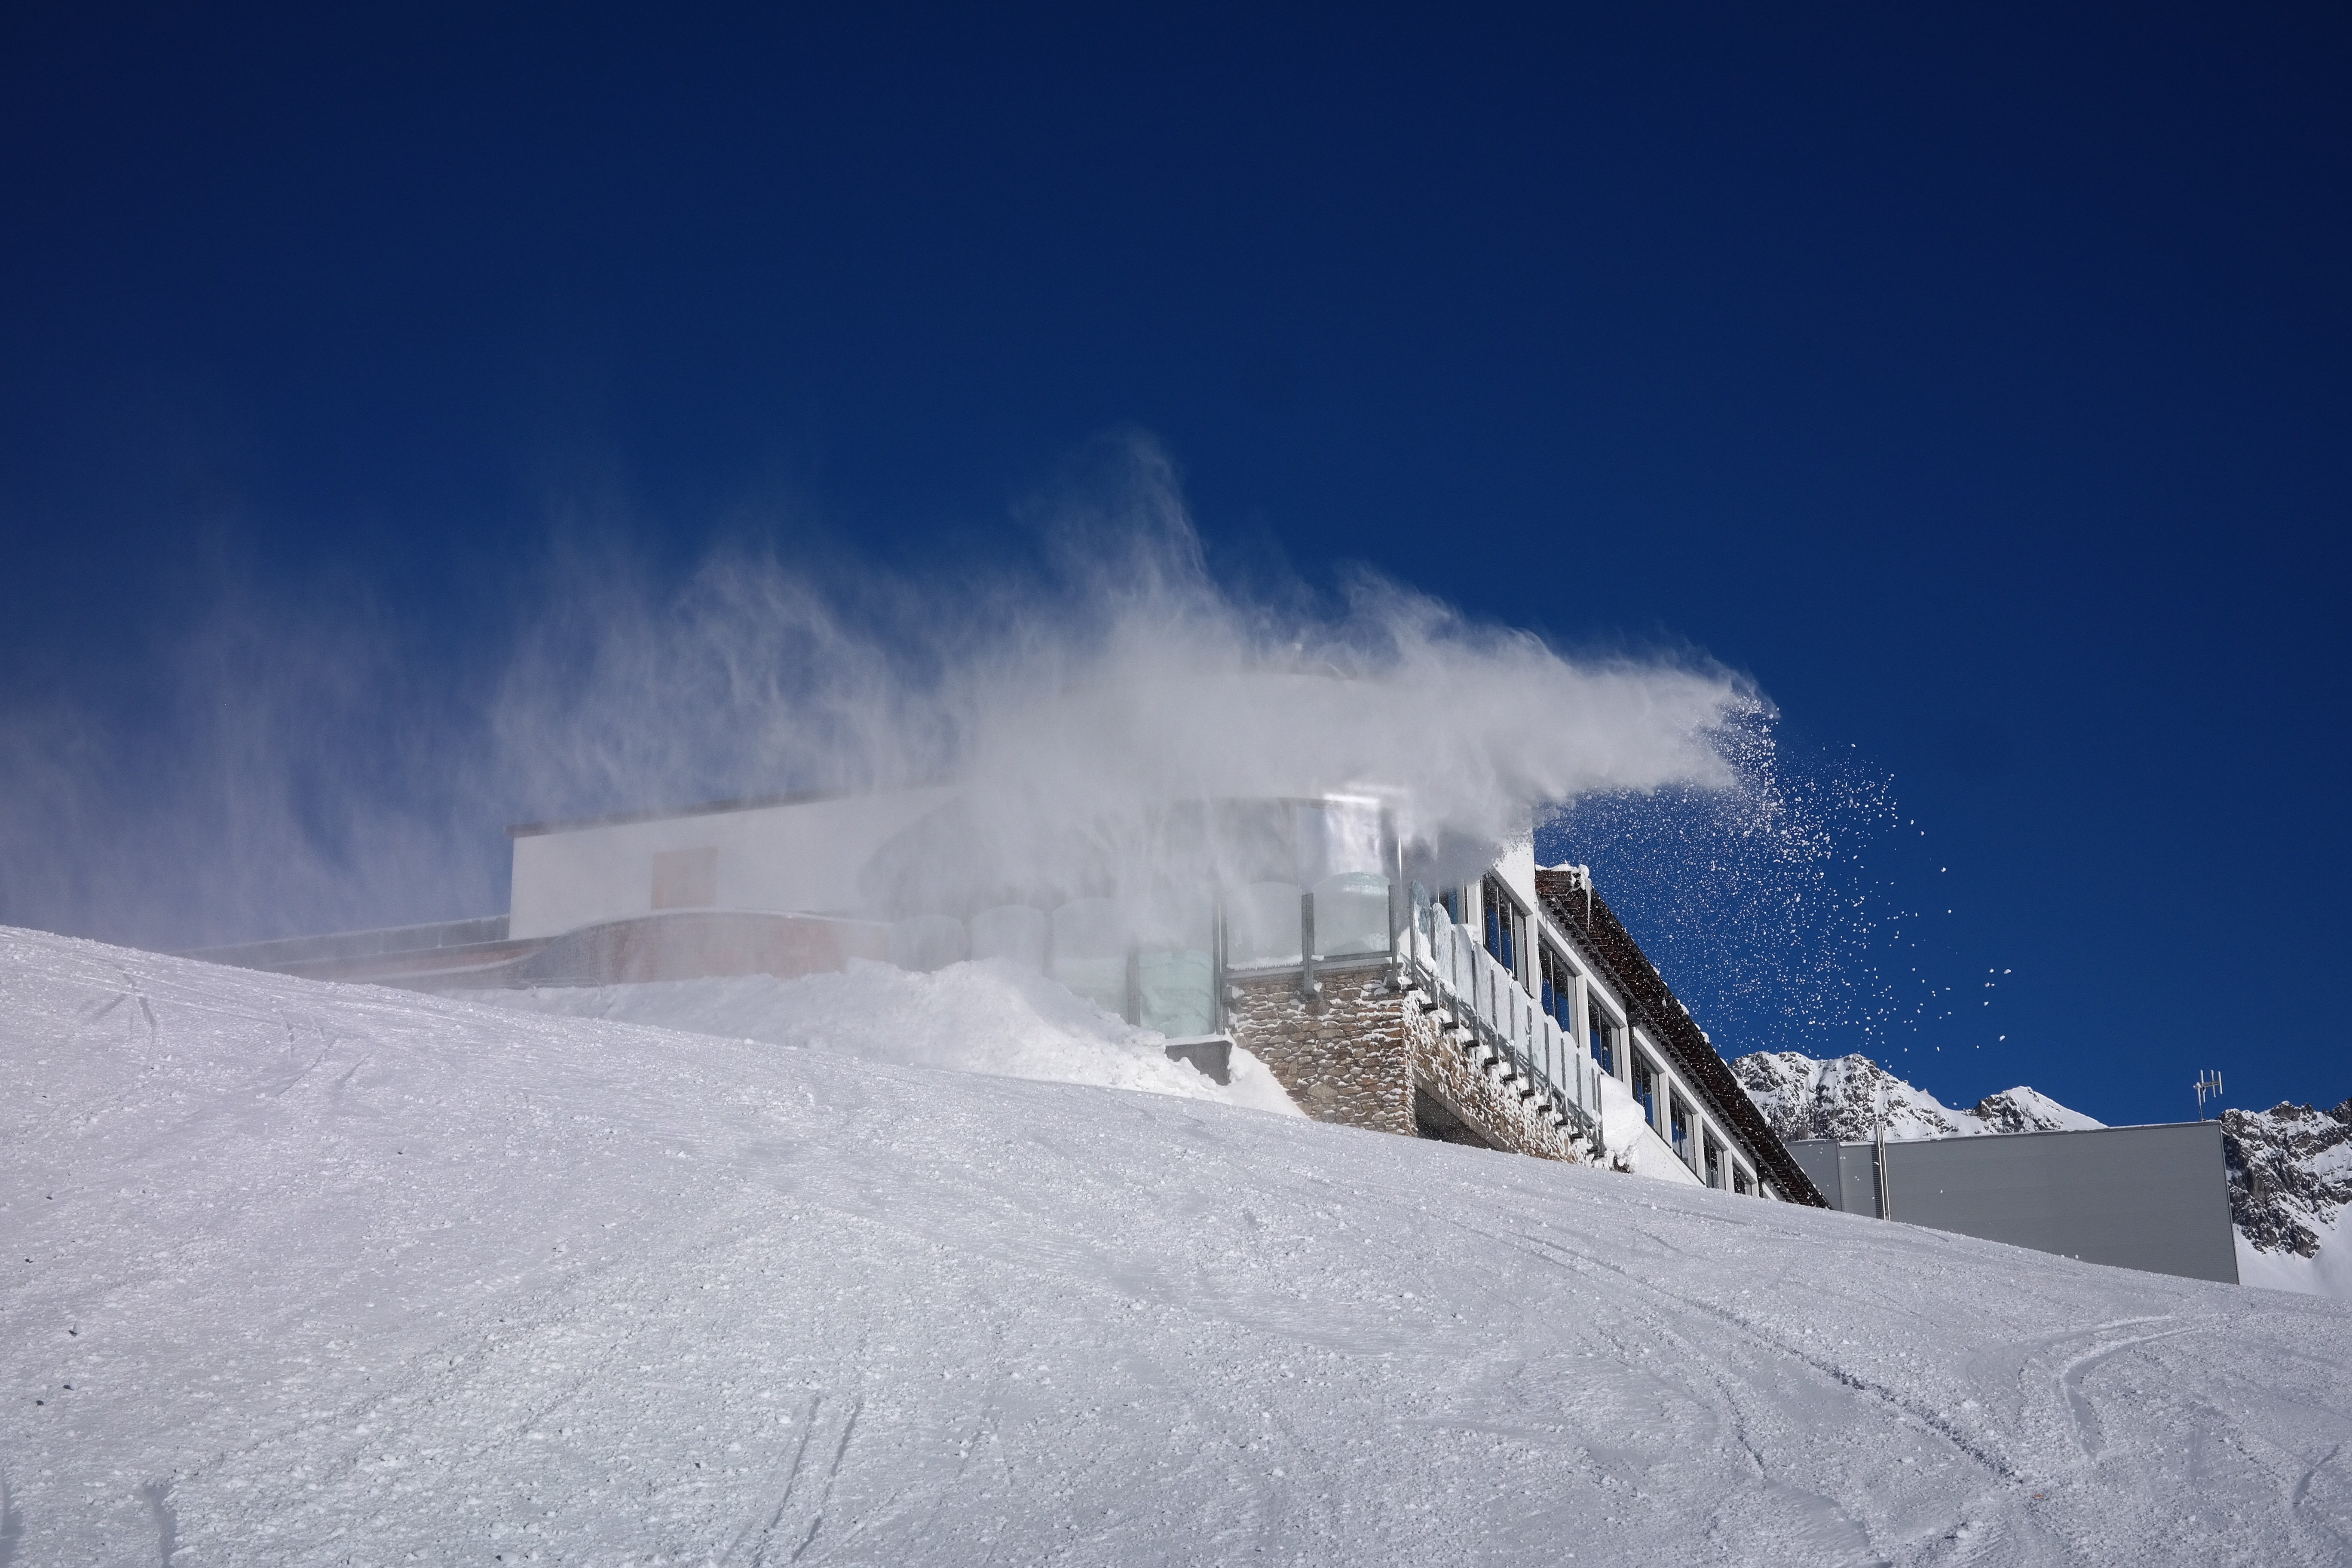
mountain, snow, cold, winter, wind, mountain range, ice, weather, terrain, season, winter sport, blizzard, frosty, piste, forward, arlberg, snow flurry, snow storms, mountainous landforms, geological phenomenon